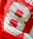
Number: 8